The Reflecting Skin

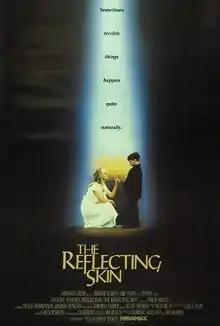
Theatrical release poster

The Reflecting Skin is a 1990 coming-of-age horror film written and directed by Philip Ridley and starring Jeremy Cooper, Viggo Mortensen, and Lindsay Duncan. Set in 1950s rural Idaho, the film follows an impressionable young boy who comes to believe that a neighboring widow is a vampire responsible for a number of disappearances in the community. Described by its director as a "mythical interpretation" of childhood, the film weaves elements of vampirism, surrealism, black comedy, symbolism, and religious zealotry throughout its narrative.